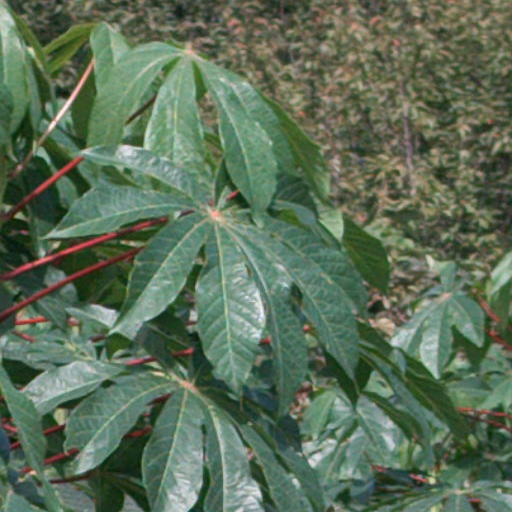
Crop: cassava